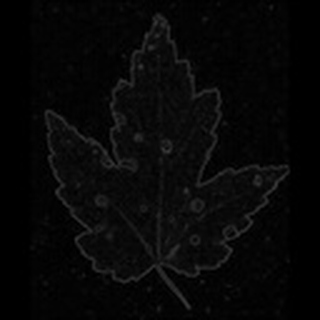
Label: cotton_target_spot